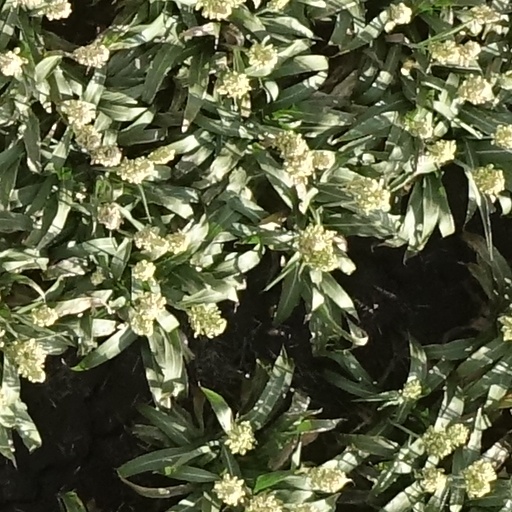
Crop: sorghum